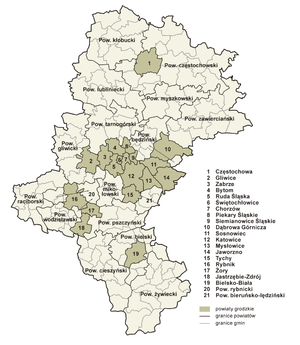
La voïvodie de Silésie est une des 16 régions administratives de la Pologne. Katowice en est le chef-lieu.